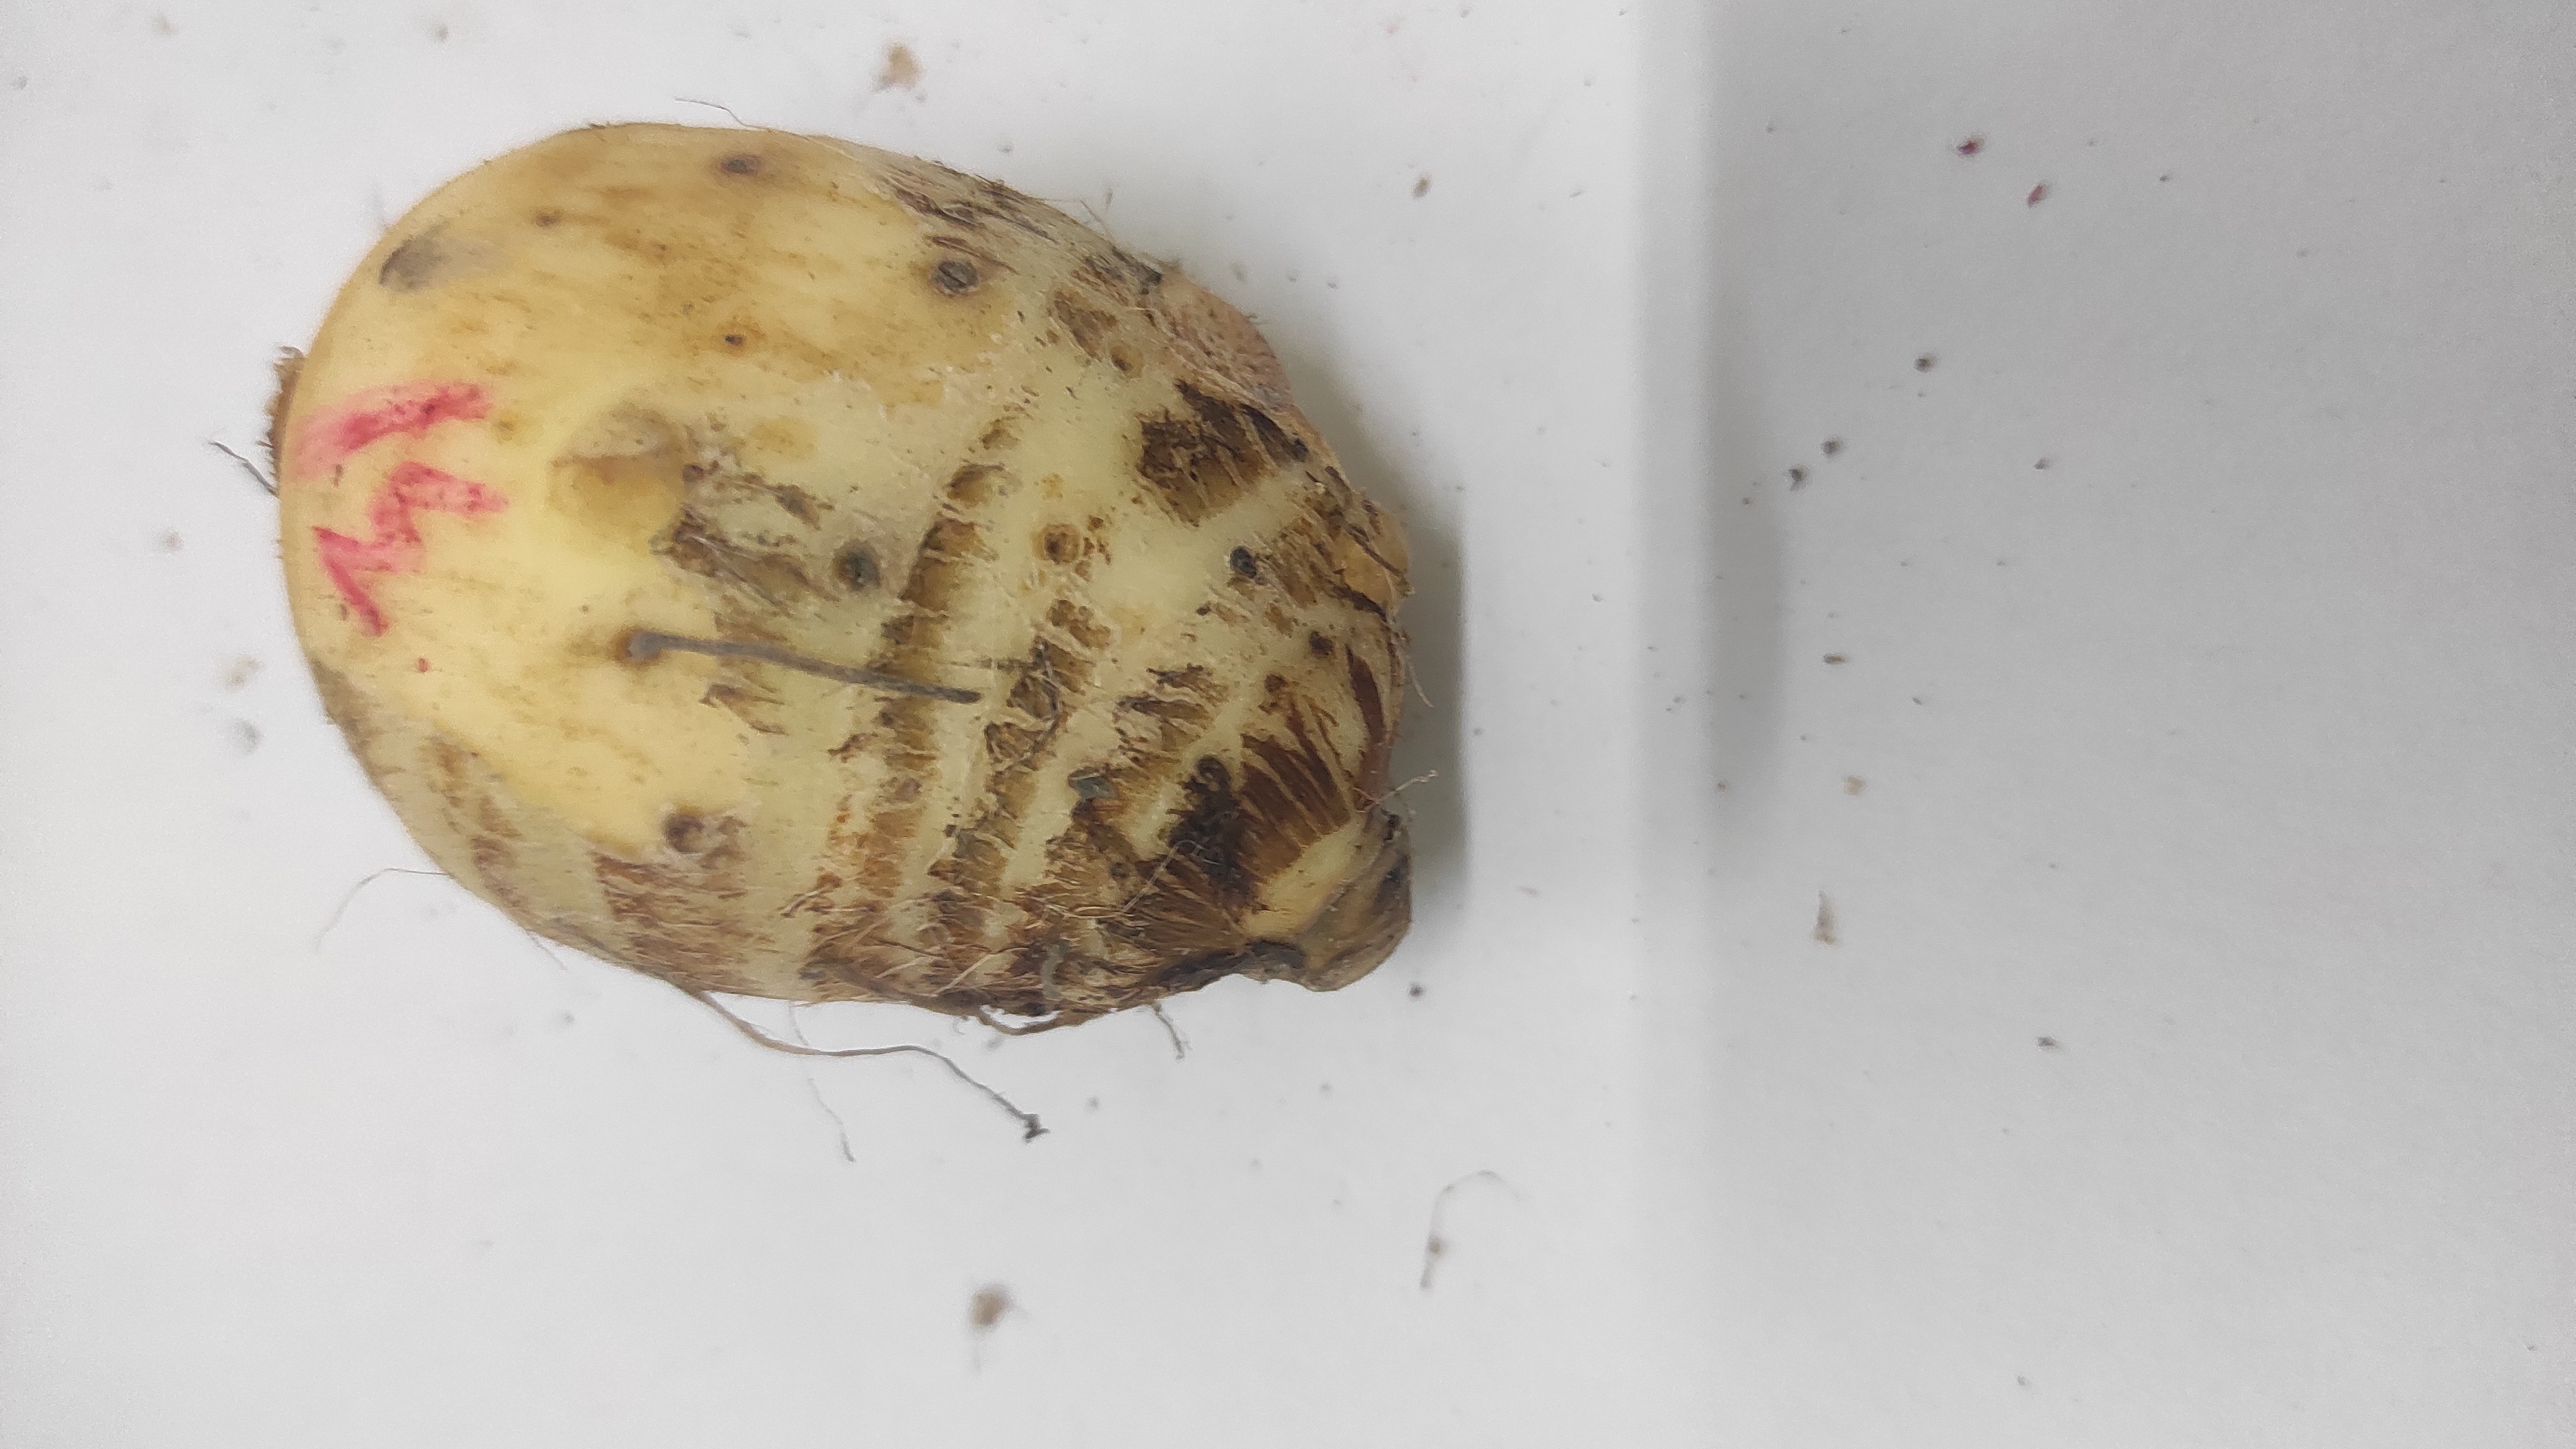
Crop: Taro root
Condition: Fresh